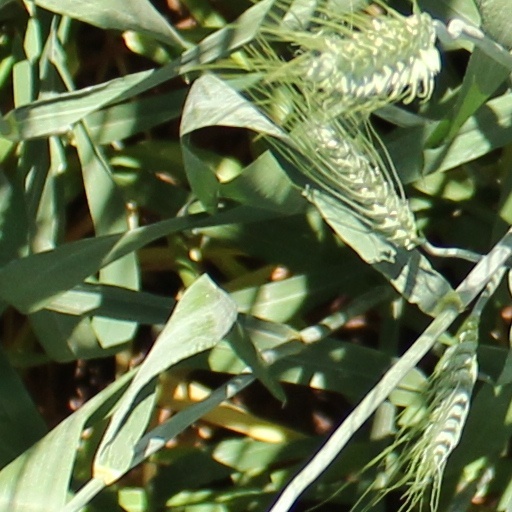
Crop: wheat